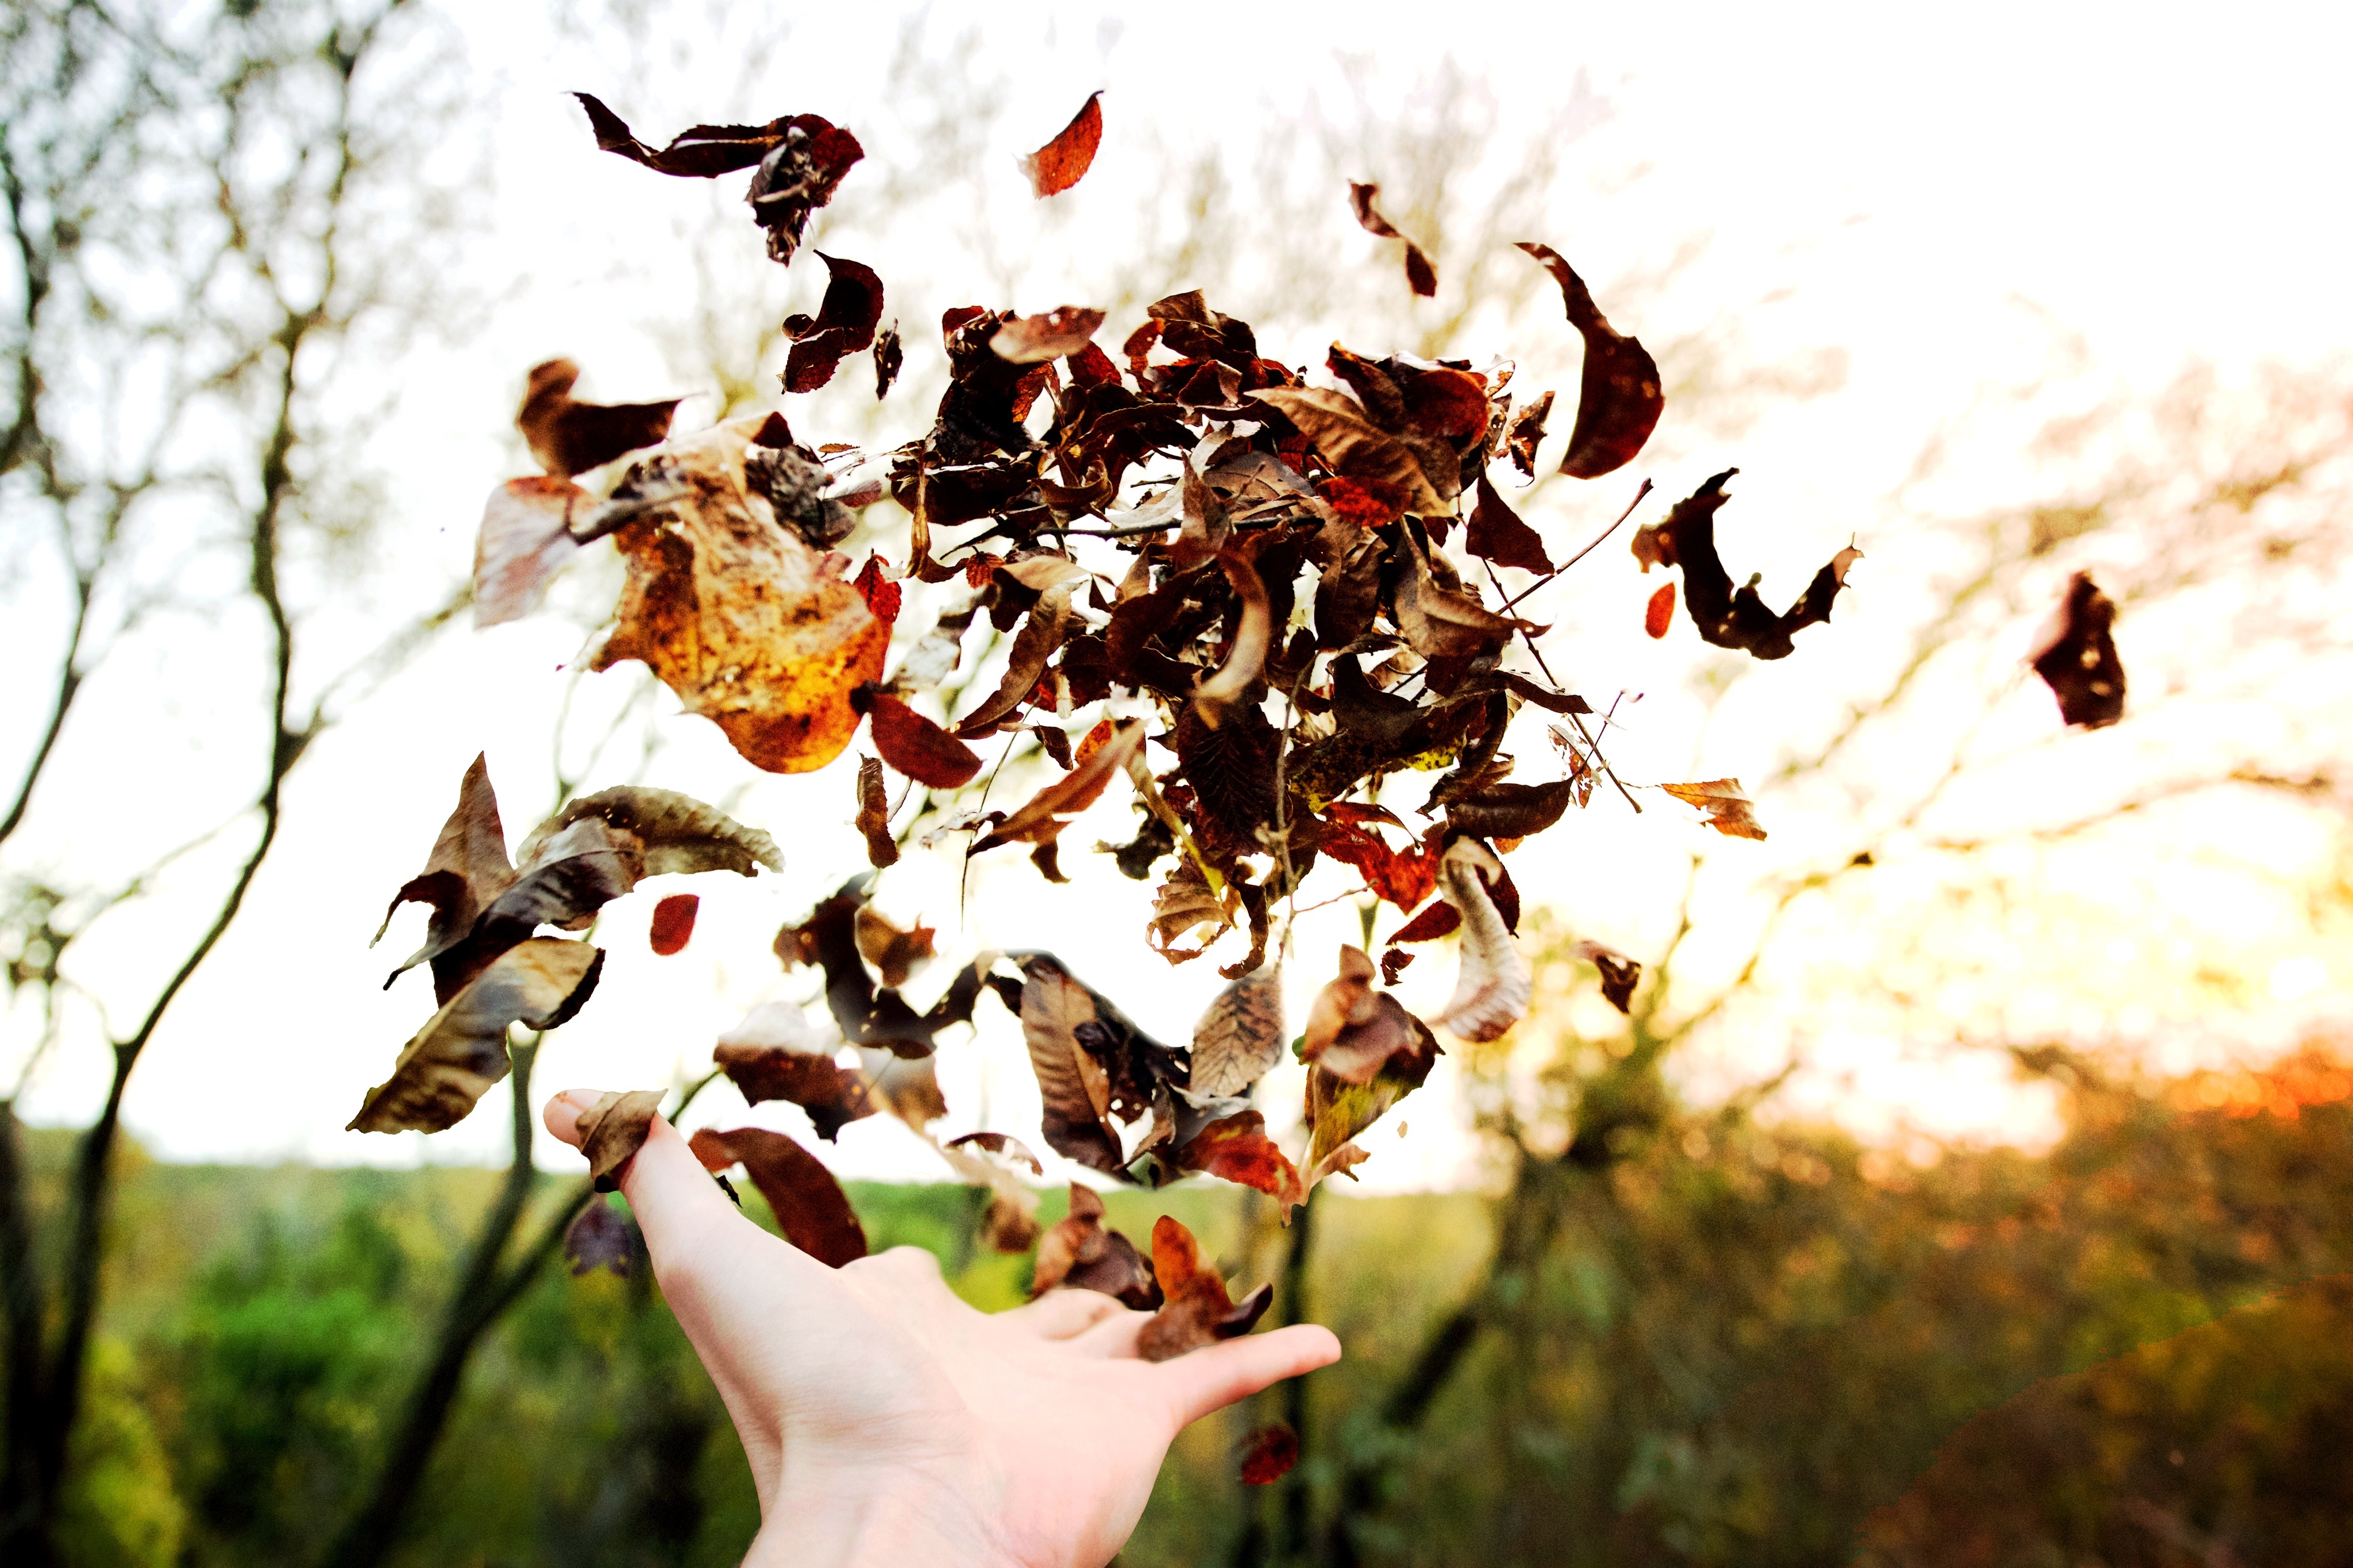
tree, nature, branch, blossom, plant, leaf, flower, spring, autumn, botany, flora, season, macro photography